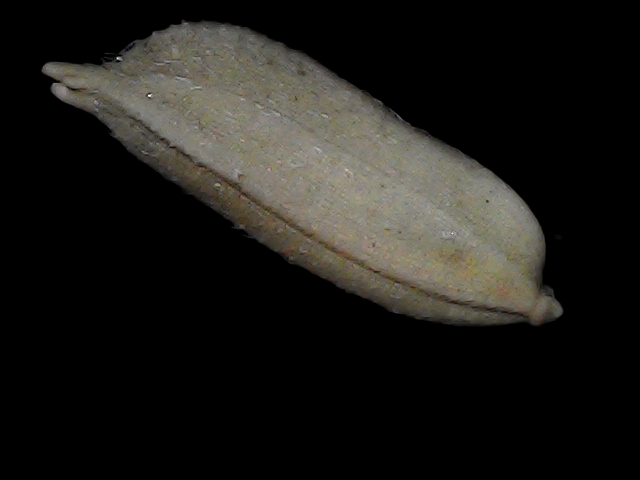
Rice variety: Bd79